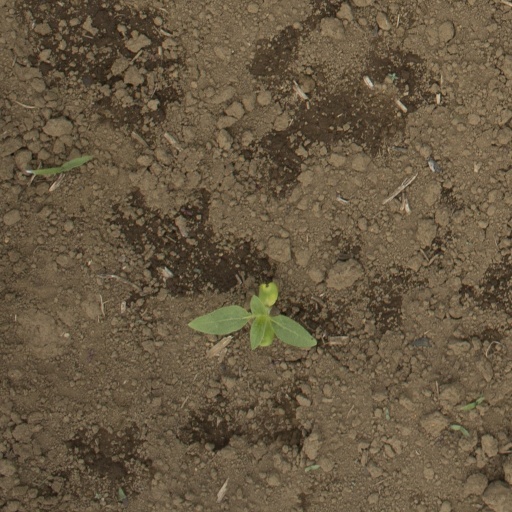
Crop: Jerusalem artichoke